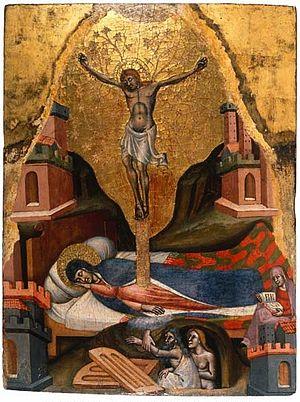
Le Rêve de la Vierge est un tableau réalisé par Simone dei Crocifissi, conservé à la National Gallery de Londres.